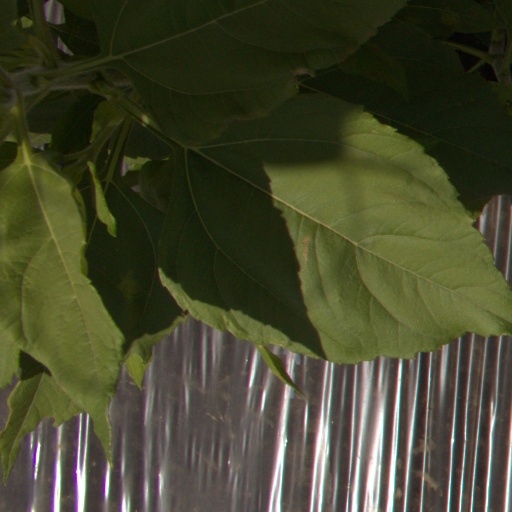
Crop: Jerusalem artichoke